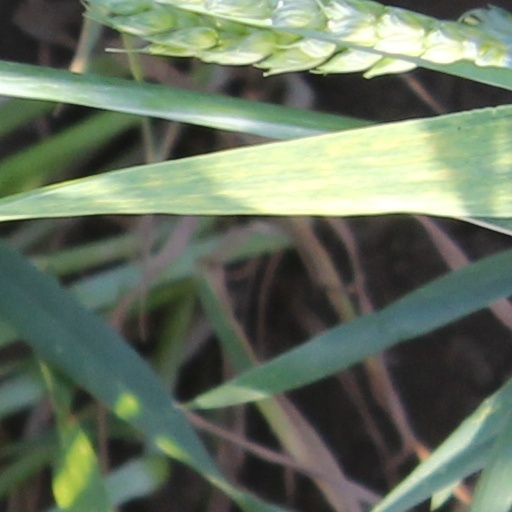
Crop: wheat